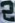
Number: 2